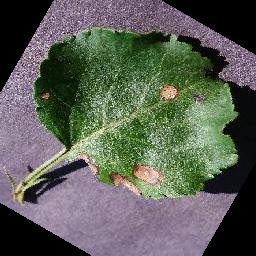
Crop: apple
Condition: black_rot